Legacy (Russell novel)

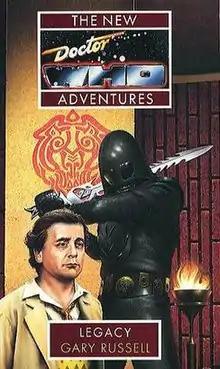

Legacy is an original novel written by Gary Russell and based on the long-running British science fiction television series "Doctor Who". It features the Seventh Doctor, Ace, Bernice, the Ice Warriors and Alpha Centauri and a return for the Doctor to Peladon. A prelude to the novel, also penned by Russell, appeared in "Doctor Who Magazine" #211. All chapters in the novel are titled after Gary Numan songs.